Killing Jesus

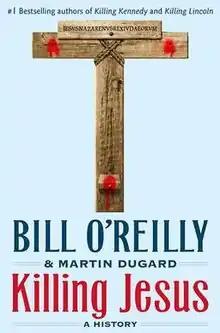

Killing Jesus: A History is a 2013 book by Bill O'Reilly and Martin Dugard about the life and crucifixion of Jesus, referred to in the book as Jesus of Nazareth. It is the follow-up to "Killing Kennedy" and "Killing Lincoln". "Killing Jesus" was released September 24, 2013, through Henry Holt and Company.